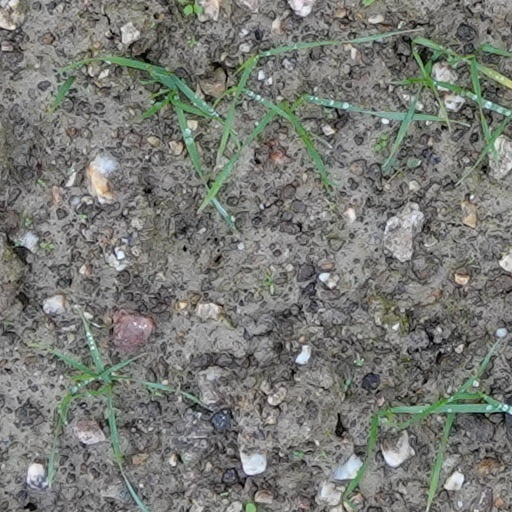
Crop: wheat